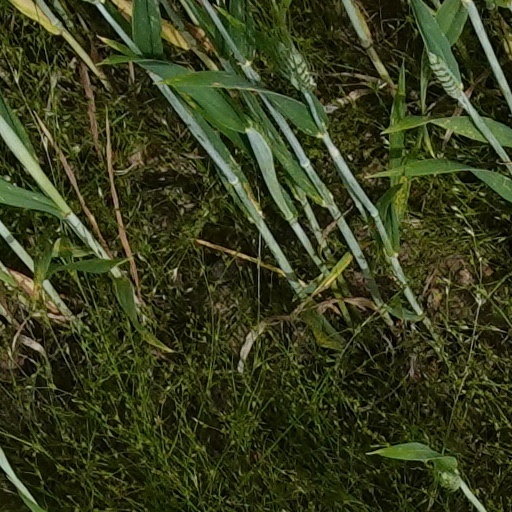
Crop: wheat